Answer in natural language. Considering the relative positions, is white colour dining table (marked C) above or below Window (marked A)? Choose between the following options: below or above
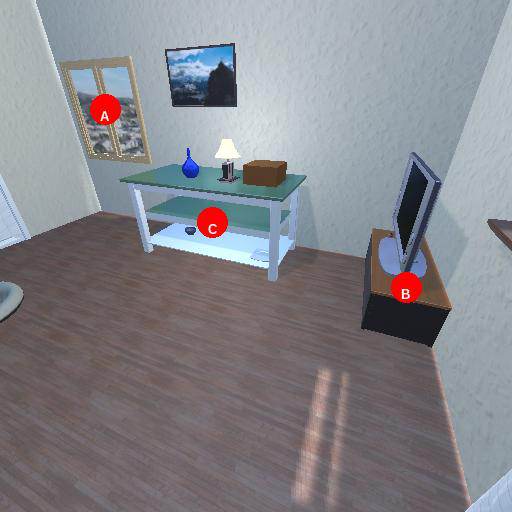
<answer>below</answer>